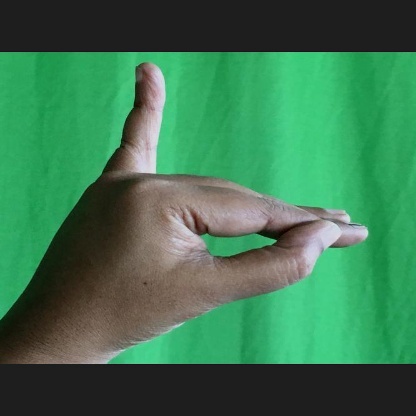
Mudra: Hamsapaksha